Kadhale Jayam

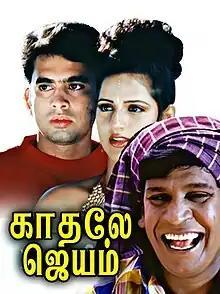
Title card

Kadhale Jayam is a 2004 Indian Tamil-language romantic comedy film directed by V. Natarajan starring himself, Sudeep, Swathika and Preethi Varma.